Street signs in Chicago

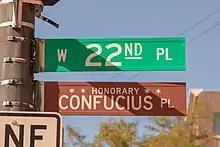
West 22nd Place, honorarily named "Confucius Place", in Chinatown.

Modern signs are green with white text. They are usually written in all-capital letters, but MUTCD guidance in 2009 required that mixed-case words be used instead, as they are easier to read.